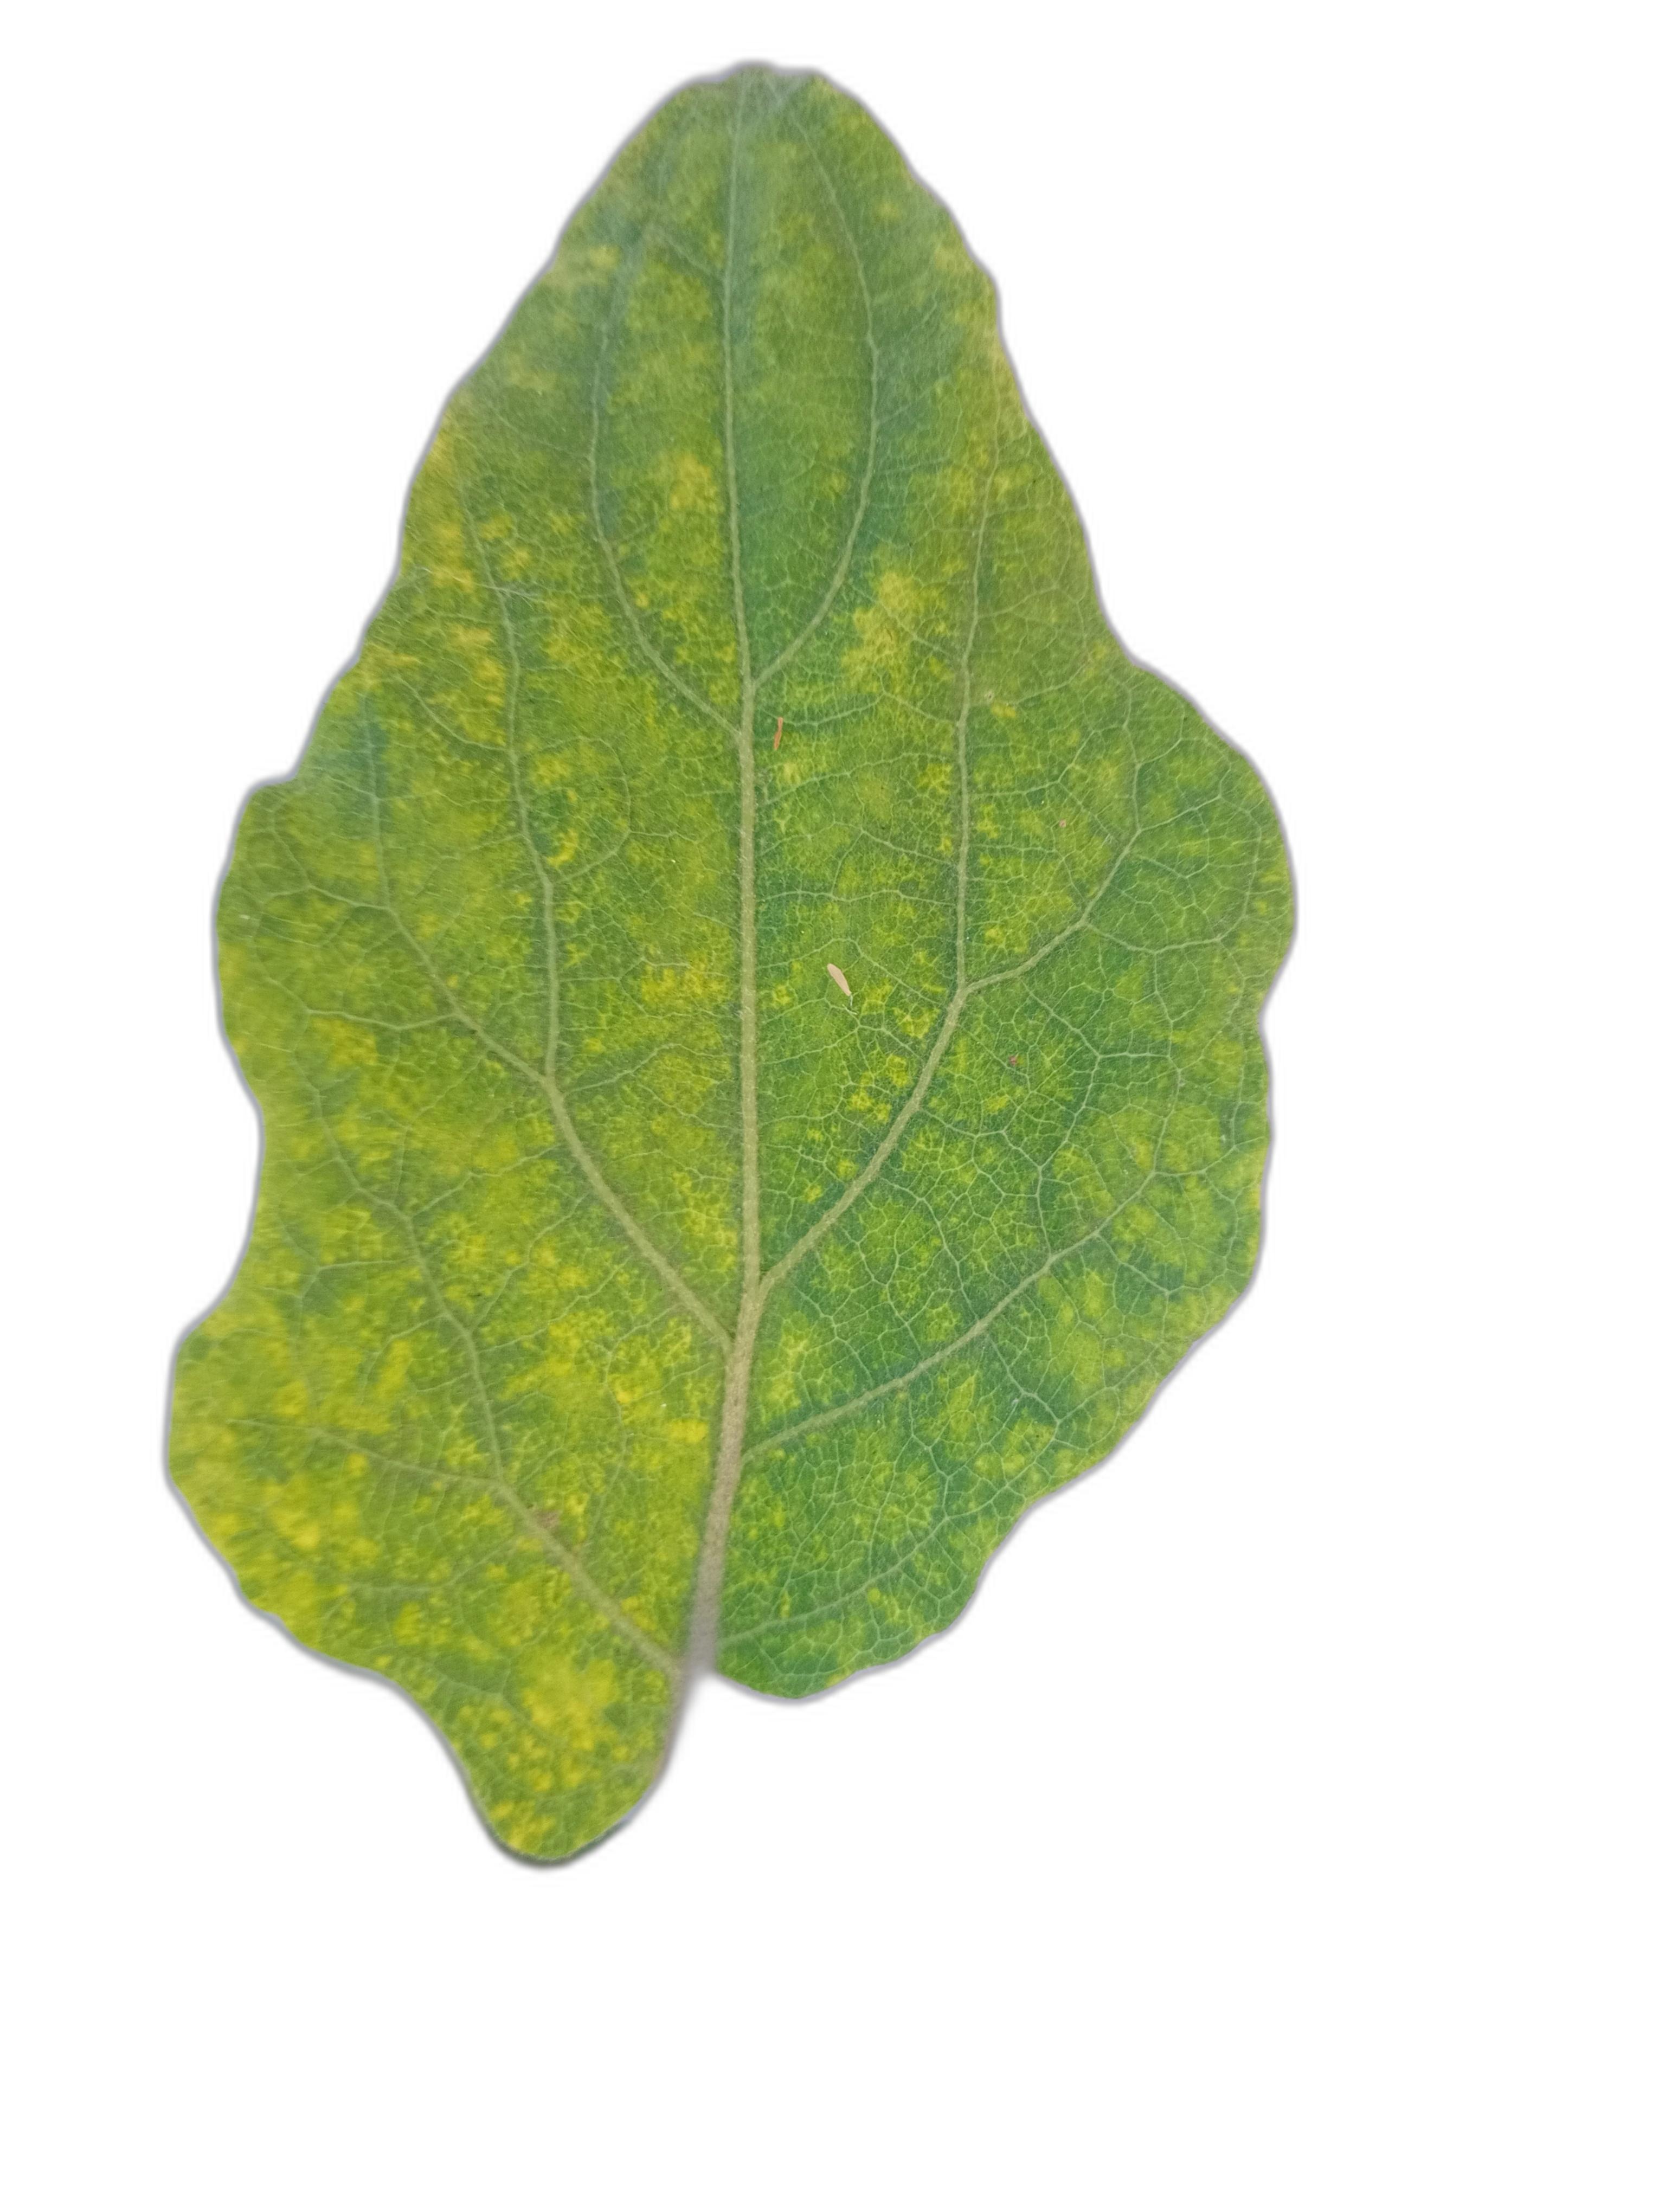
Label: Healthy Leaf